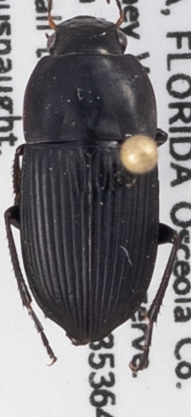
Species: Anisodactylus haplomus
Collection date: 2020-06-16
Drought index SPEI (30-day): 1.69
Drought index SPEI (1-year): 0.746
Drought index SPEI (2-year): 1.382